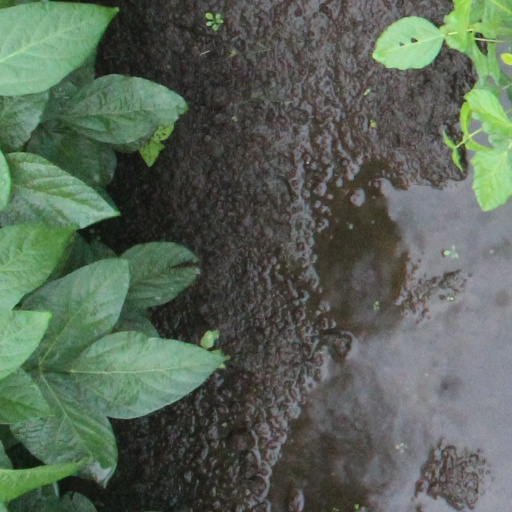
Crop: soybean